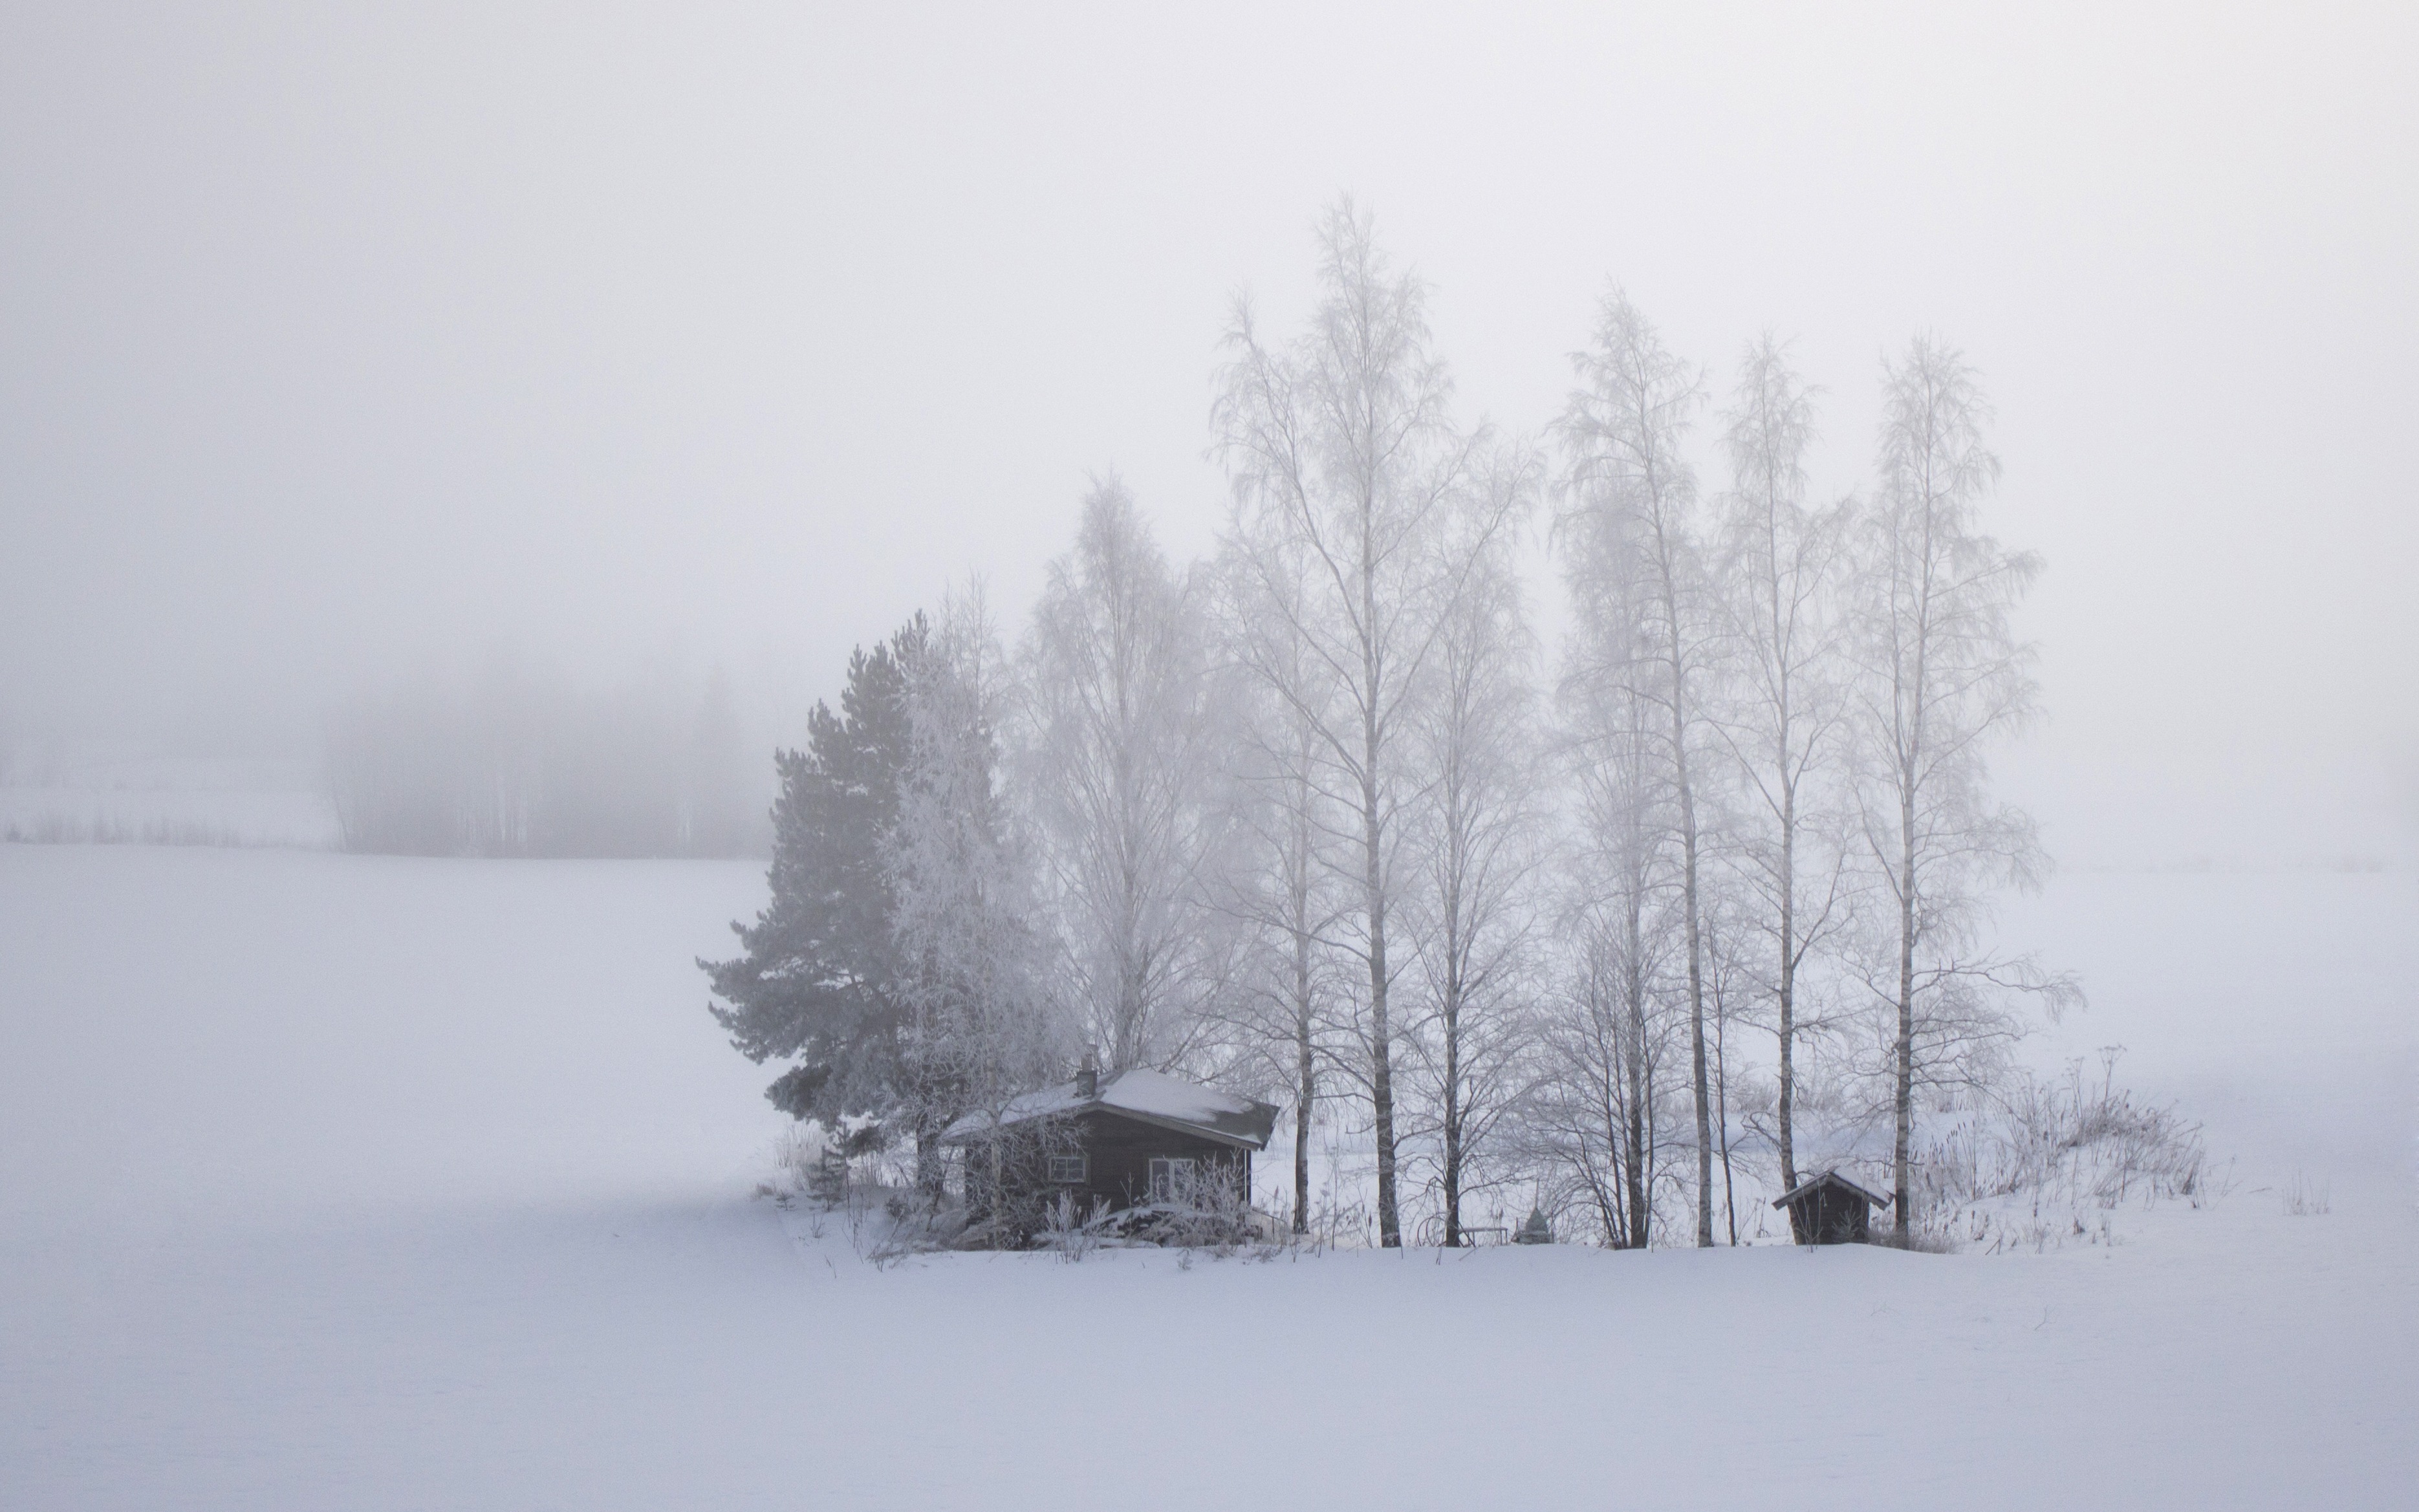
landscape, tree, snow, cold, winter, fog, mist, white, field, cabin, weather, season, trees, finland, blizzard, freezing, atmospheric phenomenon, winter storm